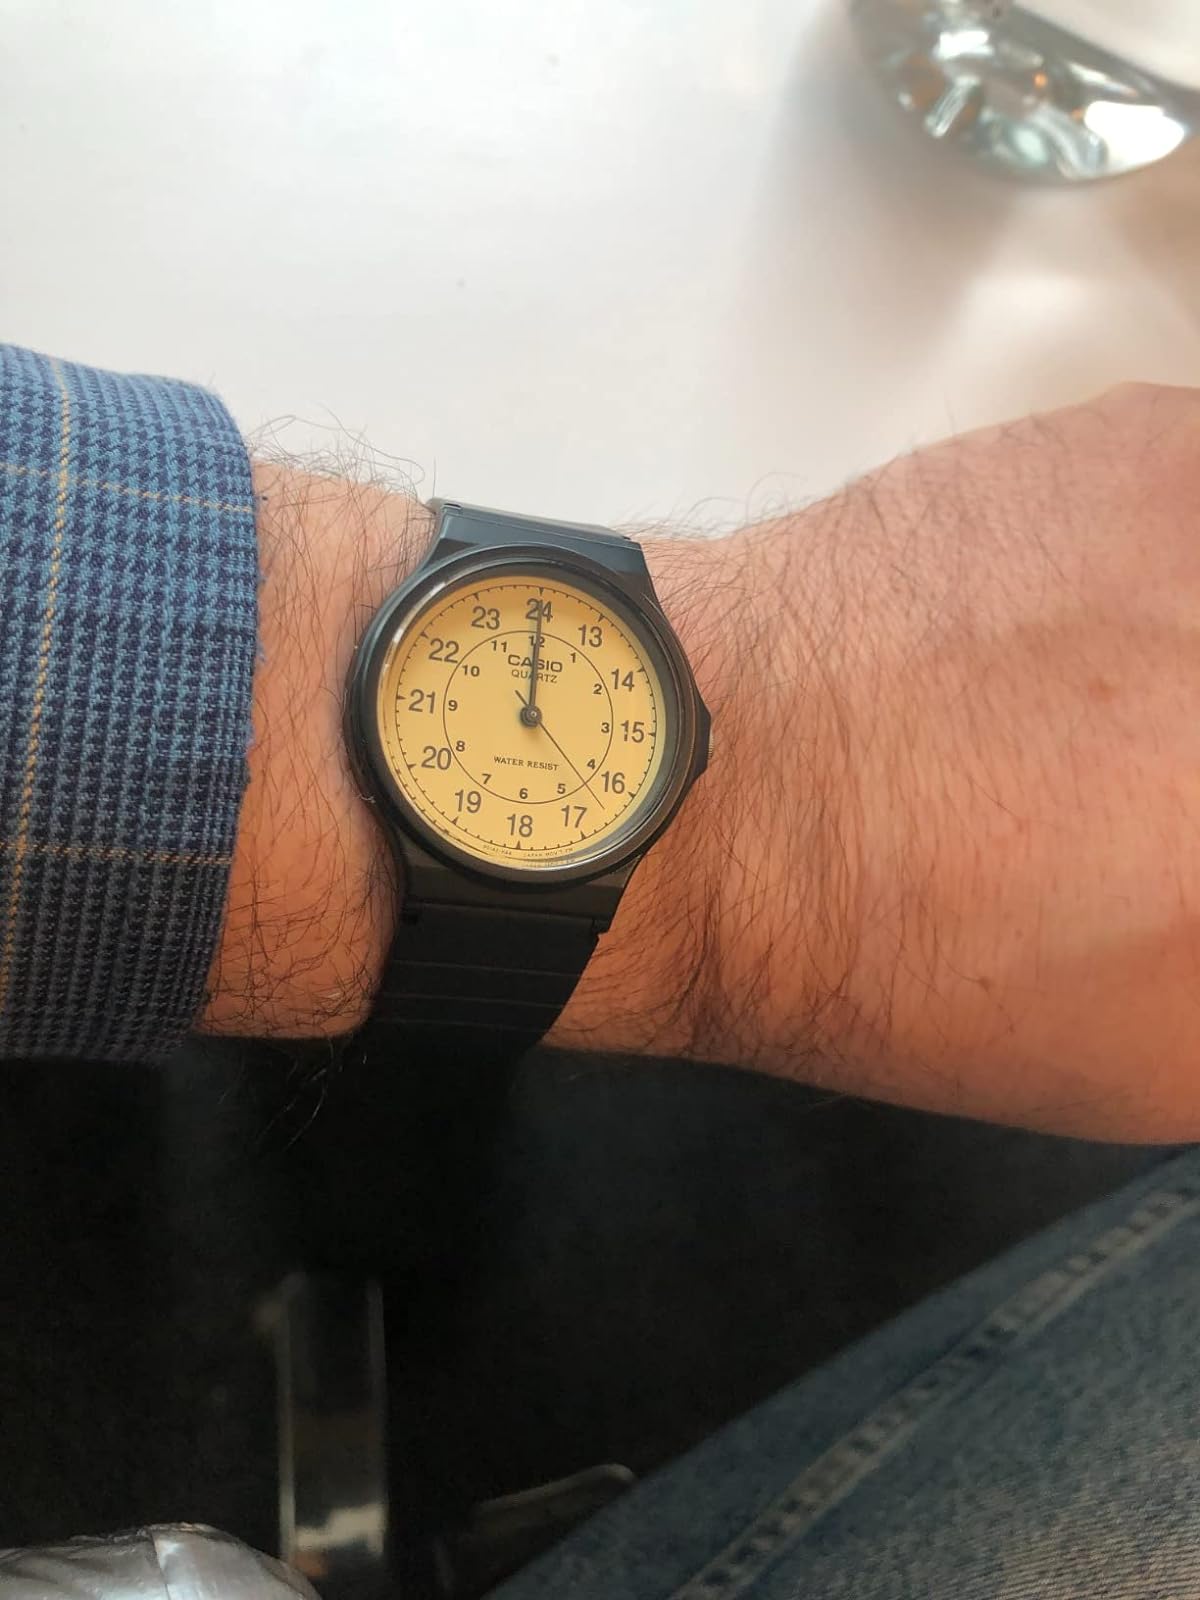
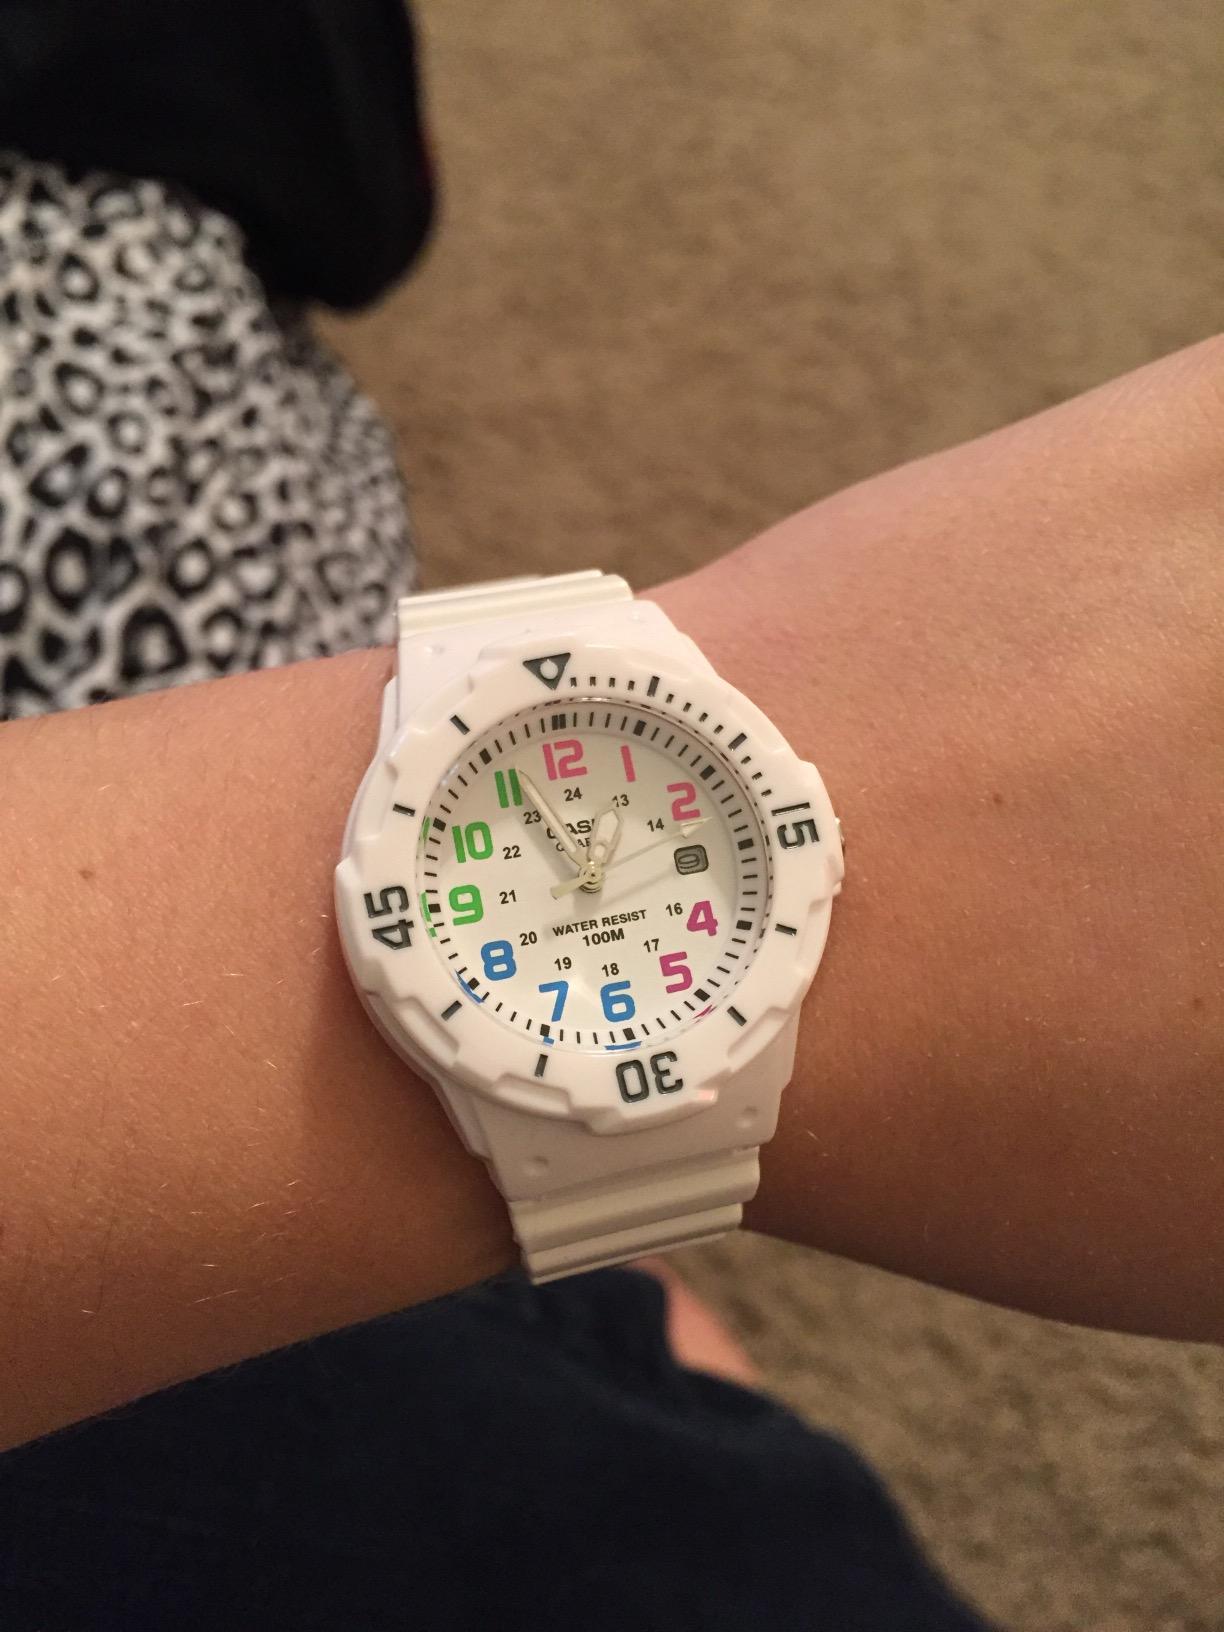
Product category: accessories_watch
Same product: no